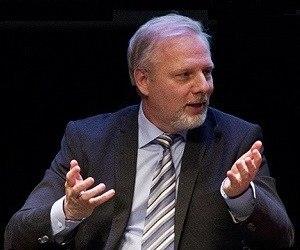
Jean-François Lisée.
Cet article traite des événements qui se sont produits durant l'année 2016 au Québec.